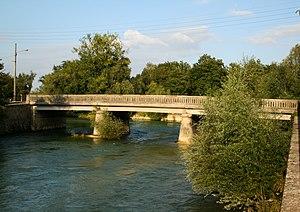
Le Pont de l'Aube à Arcis-sur-Aube, détruit en juin 1940, reconstruit en 1941-1942, détruit le 27 aout 1944, réparé par la population le 28 aout 1944 et reconstruit en 1945-1946